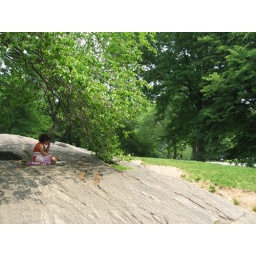
cute kid on a rock in central park